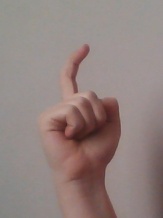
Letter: ra